Diving safety

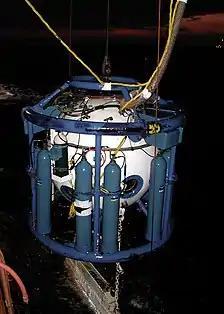
Saturation divers are transferred under pressure between the living quarters and the work site in a closed bell

Decompression sickness occurs when a diver with a large amount of inert gas dissolved in the body tissues is decompressed to a pressure where the gas forms bubbles which may block blood vessels or physically damage surrounding cells. This is a risk on every decompression, and limiting the number of decompressions can reduce the risk.